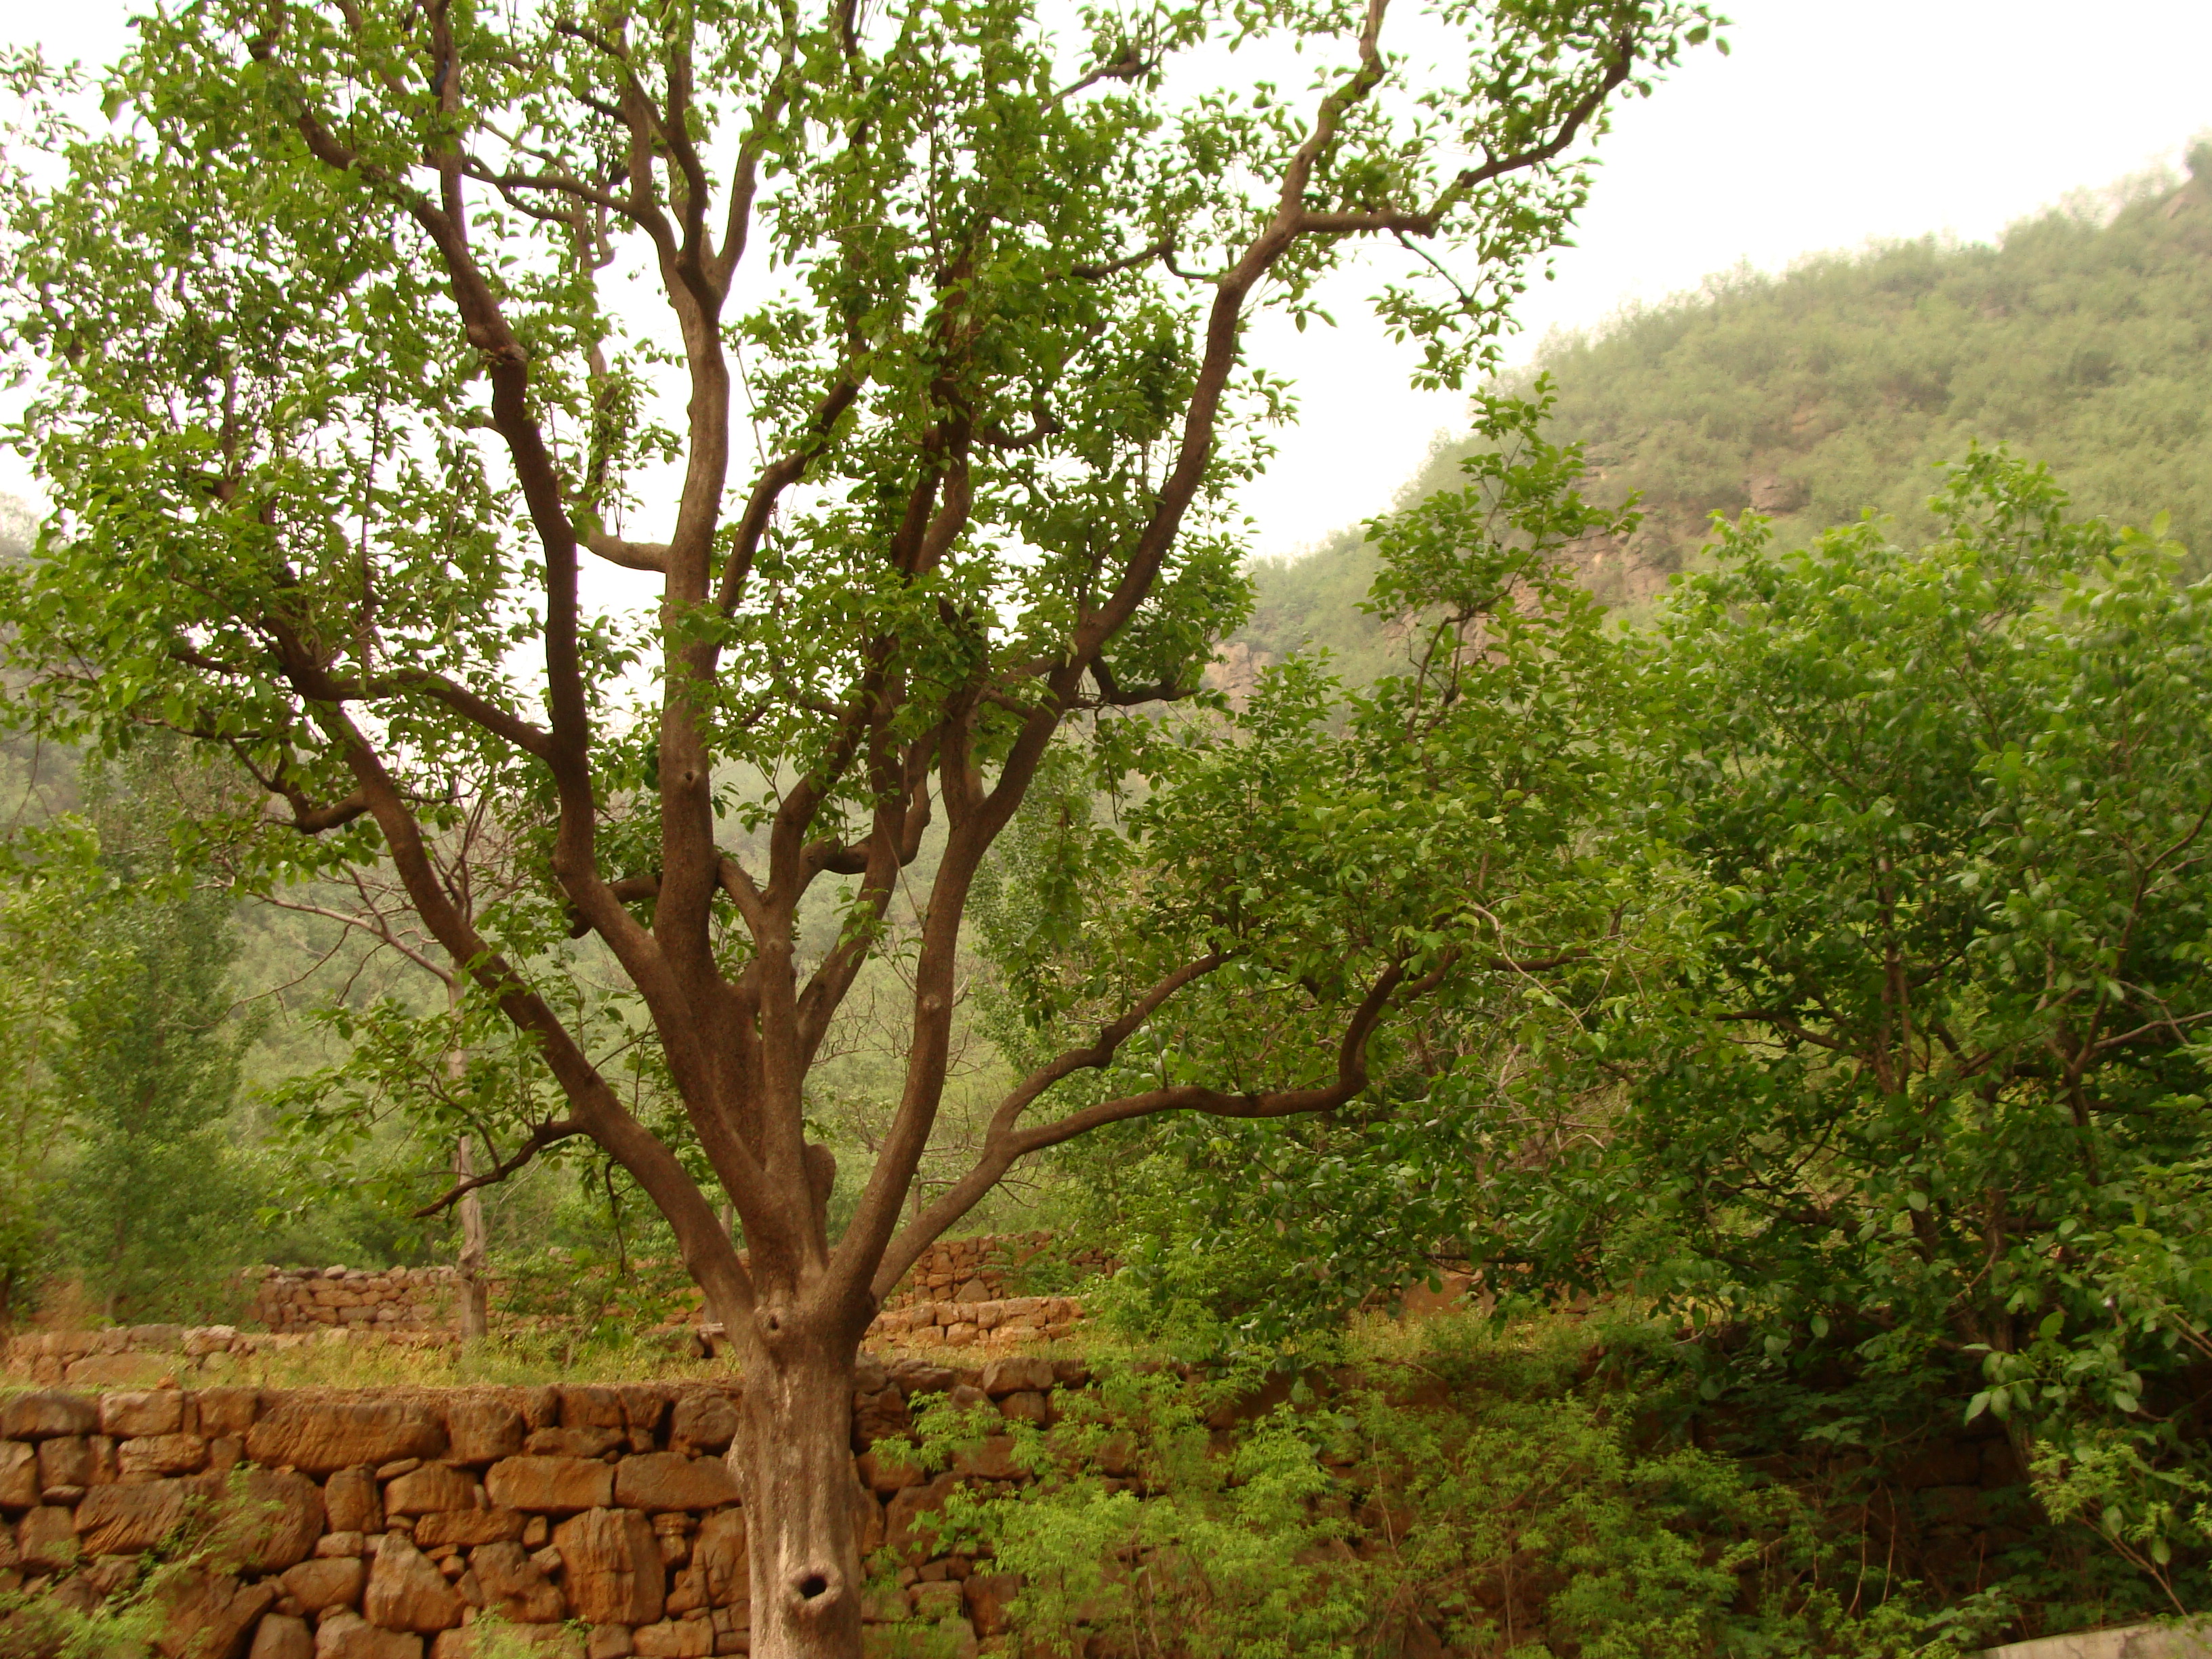
leaves, tree, vegetation, ecosystem, plant, nature reserve, woody plant, woodland, branch, shrubland, biome, forest, grass, landscape, grove, plant community, jungle, oak, national park, savanna, shrub